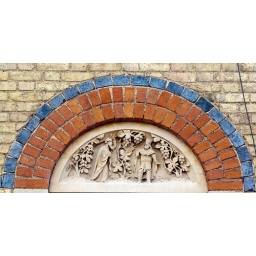
Series of carvings above the windows of the houses along Walton Well Road, Jericho, Oxford.